Kizbech Tughuzhuqo

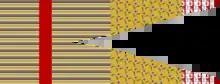
Shapsug flag

The name Kizbech is a shortened form of Kizilbech and is recorded as Guz Bek, Ghezil Bek and Kazbek in various sources. He is referred to as Kizil Bey in Ottoman documents.